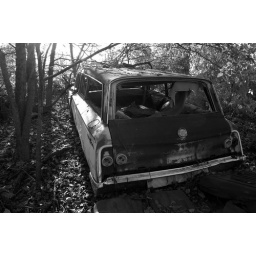
Belair in the NC woods, This car was on a lot by my house in Denver NC